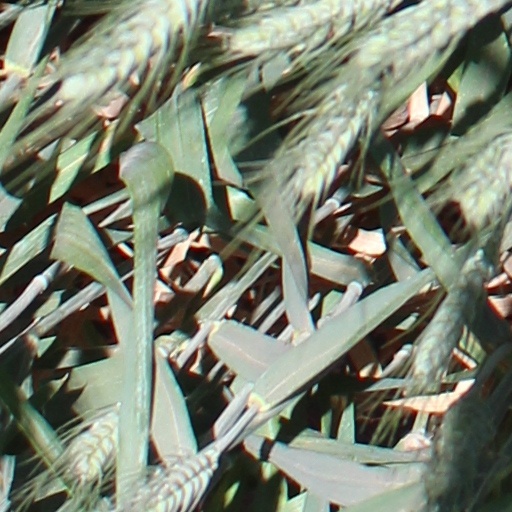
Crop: wheat